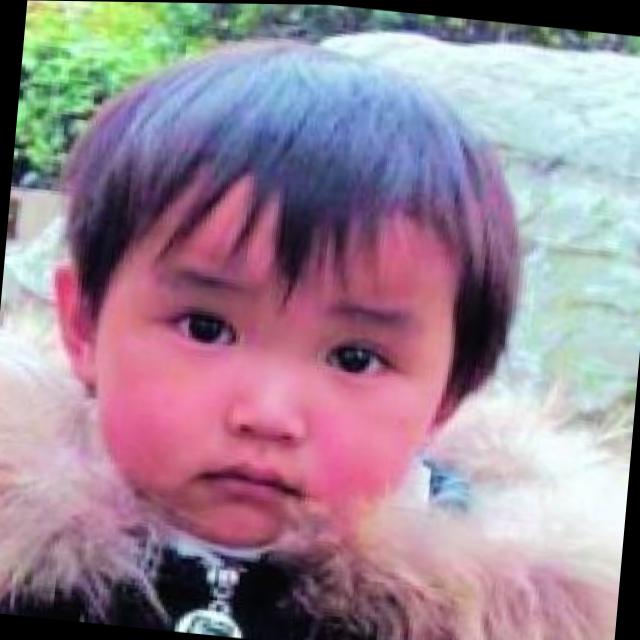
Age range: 0-12